Animal as Bridegroom

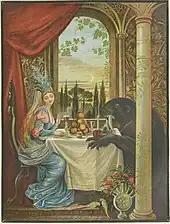
An 1875 illustration of "Beauty and the Beast" by Eleanor Vere Boyle

In some tales, the heroine is forced to carry torches to her husband's marriage cortège - a practice that Zipes and relate to an ancient Roman custom mentioned by Plautus in his work "Casina". According to Donald Ward, Swedish scholar Jan-Öjvind Swahn stated that his type A, "the oldest" (see below), contains the motif of the heroine holding a torch to her husband's second marriage to the false bride - a trap set by the witch or her daughter with the intent to kill the heroine. However, she is saved when her husband takes the torch and drops it into the false bride's hands. Jan-Öjvind Swahn named this "The Torch Motif" and located it in tales from Scandinavia, Greece, India, Turkey, and Romance-speaking areas.